Amelia Gentleman

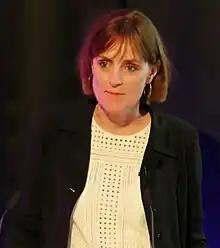
Gentleman speaks at the British Library in 2022

Amelia Sophie Gentleman (born 1972) is a British journalist. She is a reporter for "The Guardian", and won the Paul Foot Award in 2018 for reporting the Windrush scandal.